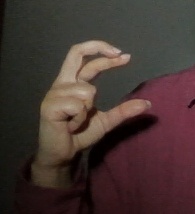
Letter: thal